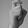
ASL letter: X